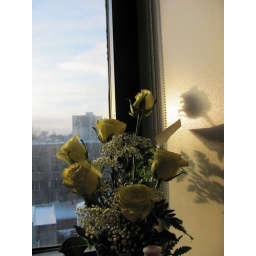
flowers in window